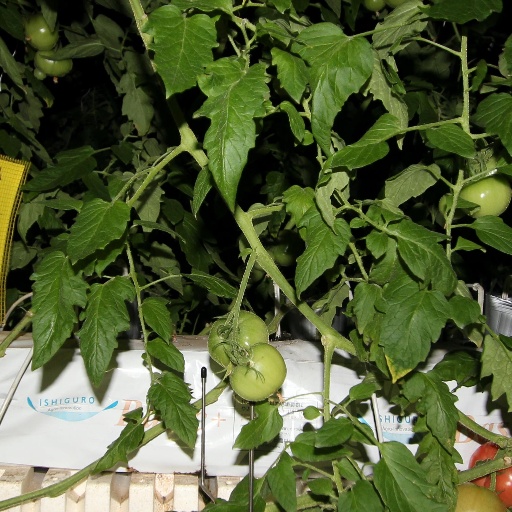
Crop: tomato